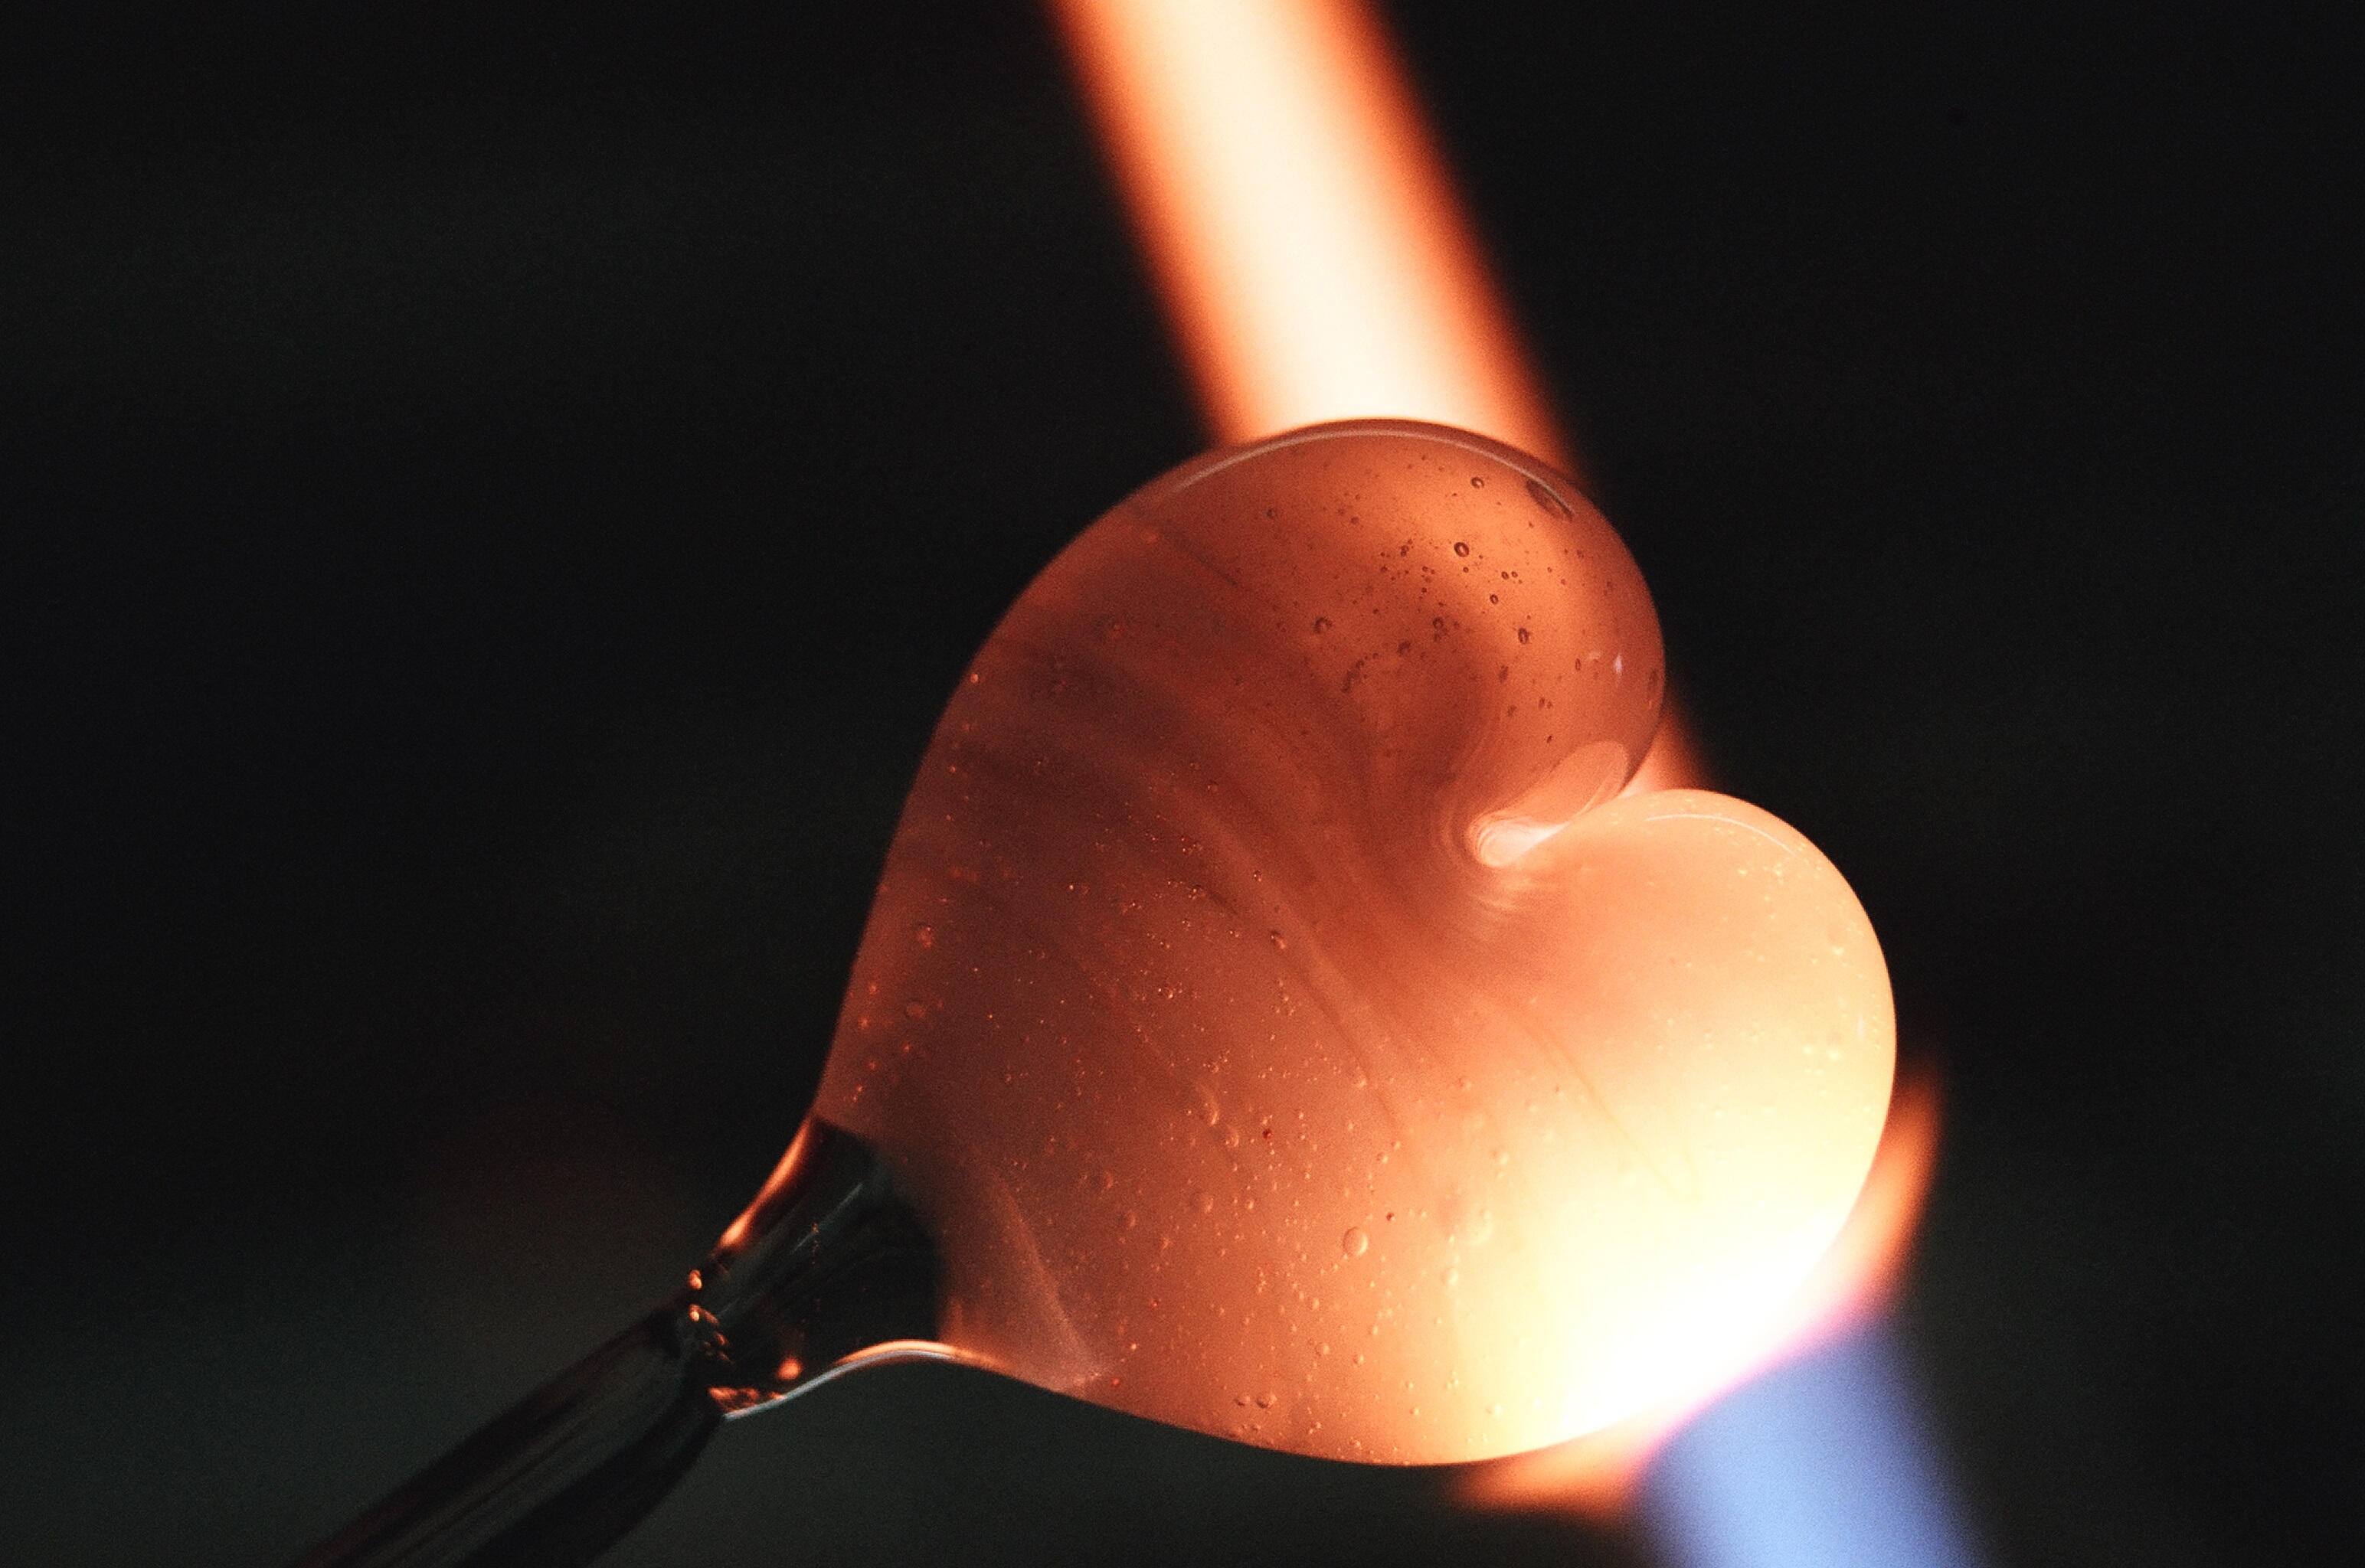
hand, light, glass, red, flame, darkness, lighting, heat, jewelry, close up, art, organ, fusion, macro photography, incandescent light bulb